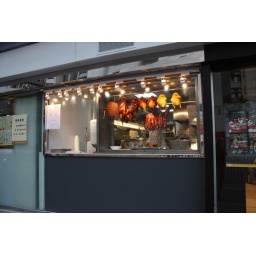
birds in window Hung Hom